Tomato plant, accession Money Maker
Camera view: vertical (180 deg); turntable rotation: 0 degrees
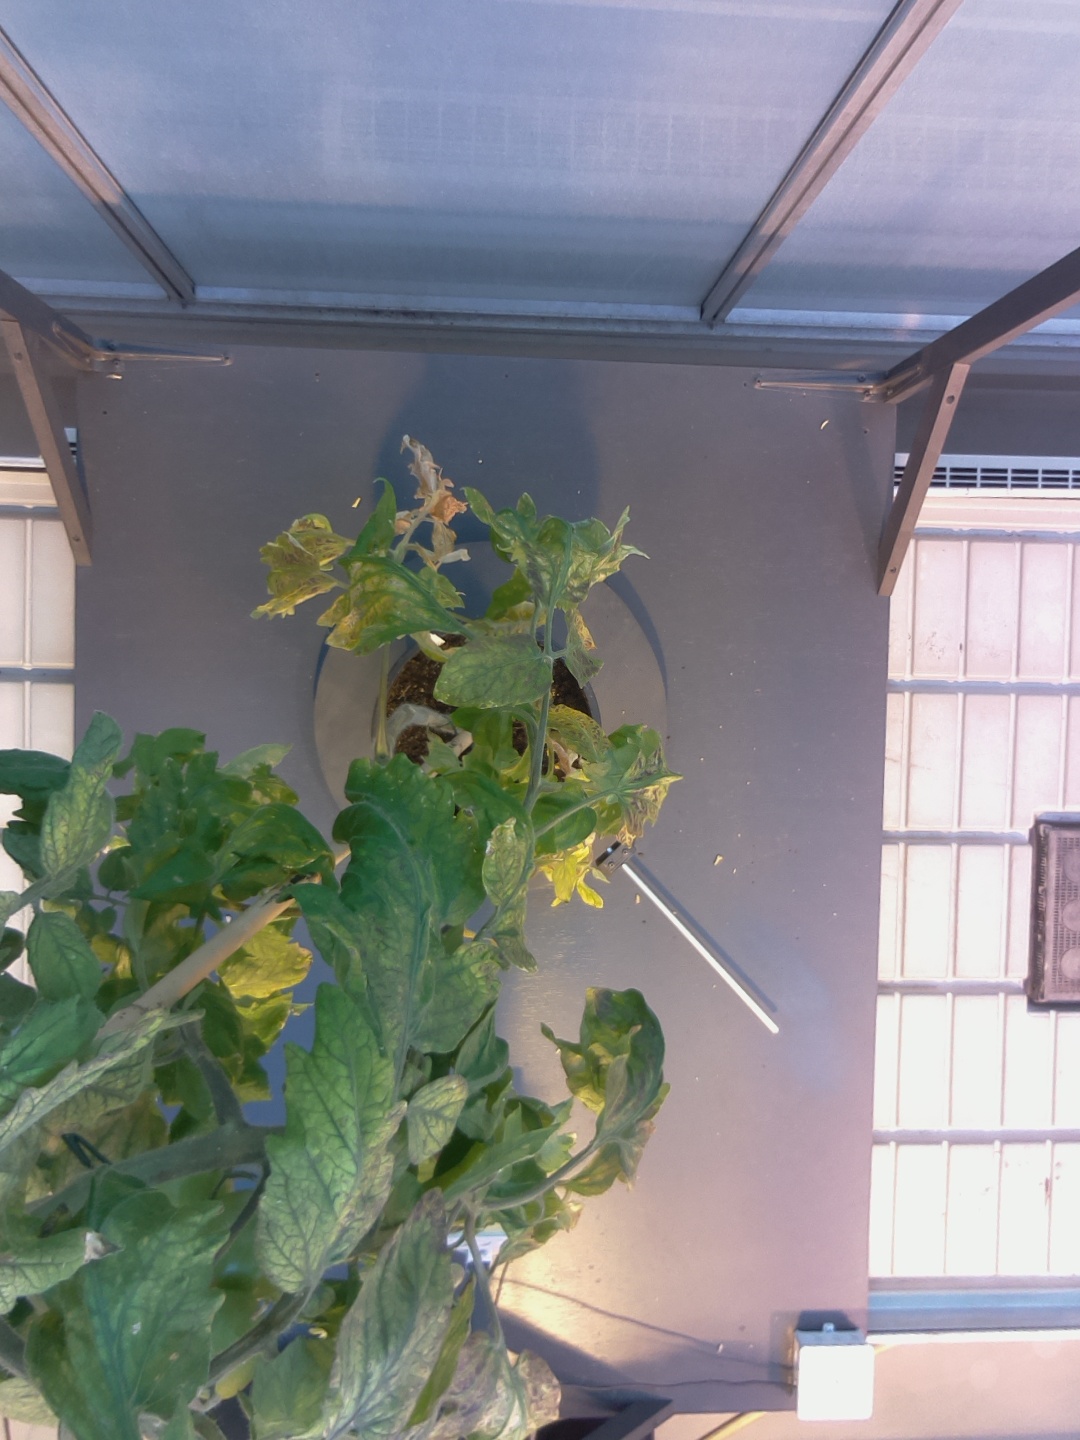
BBCH growth stage 82: 20%-30% of fruits show typical fully ripe color